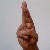
The image shows a hand gesture representing the letter 'R' in Indian Sign Language.